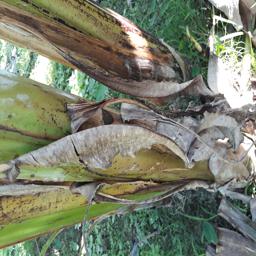
Label: PSEUDOSTEM WEEVIL